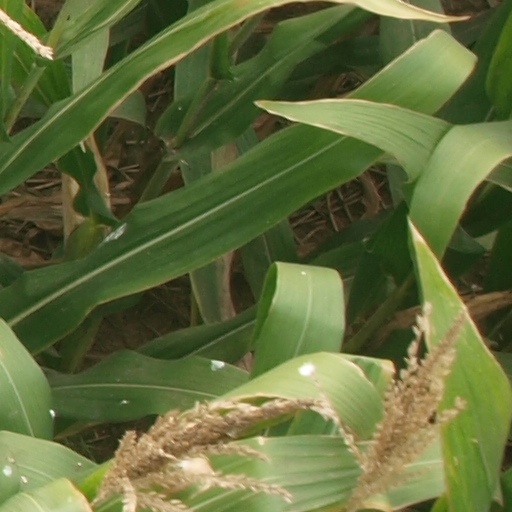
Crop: maize; corn